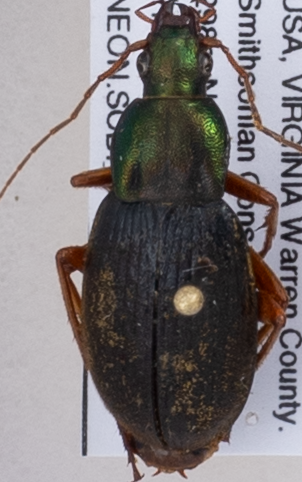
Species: Chlaenius aestivus
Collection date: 2018-07-05
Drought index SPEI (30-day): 1.642
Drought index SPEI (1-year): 1.204
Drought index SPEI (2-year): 1.01